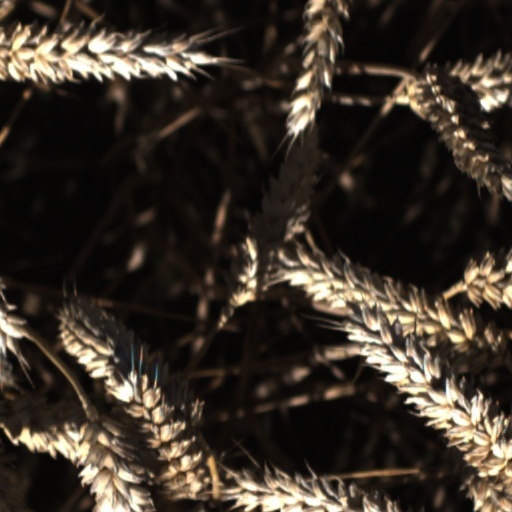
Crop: wheat